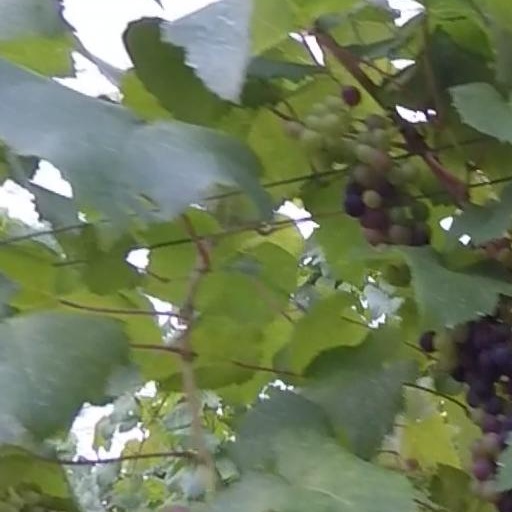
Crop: grape